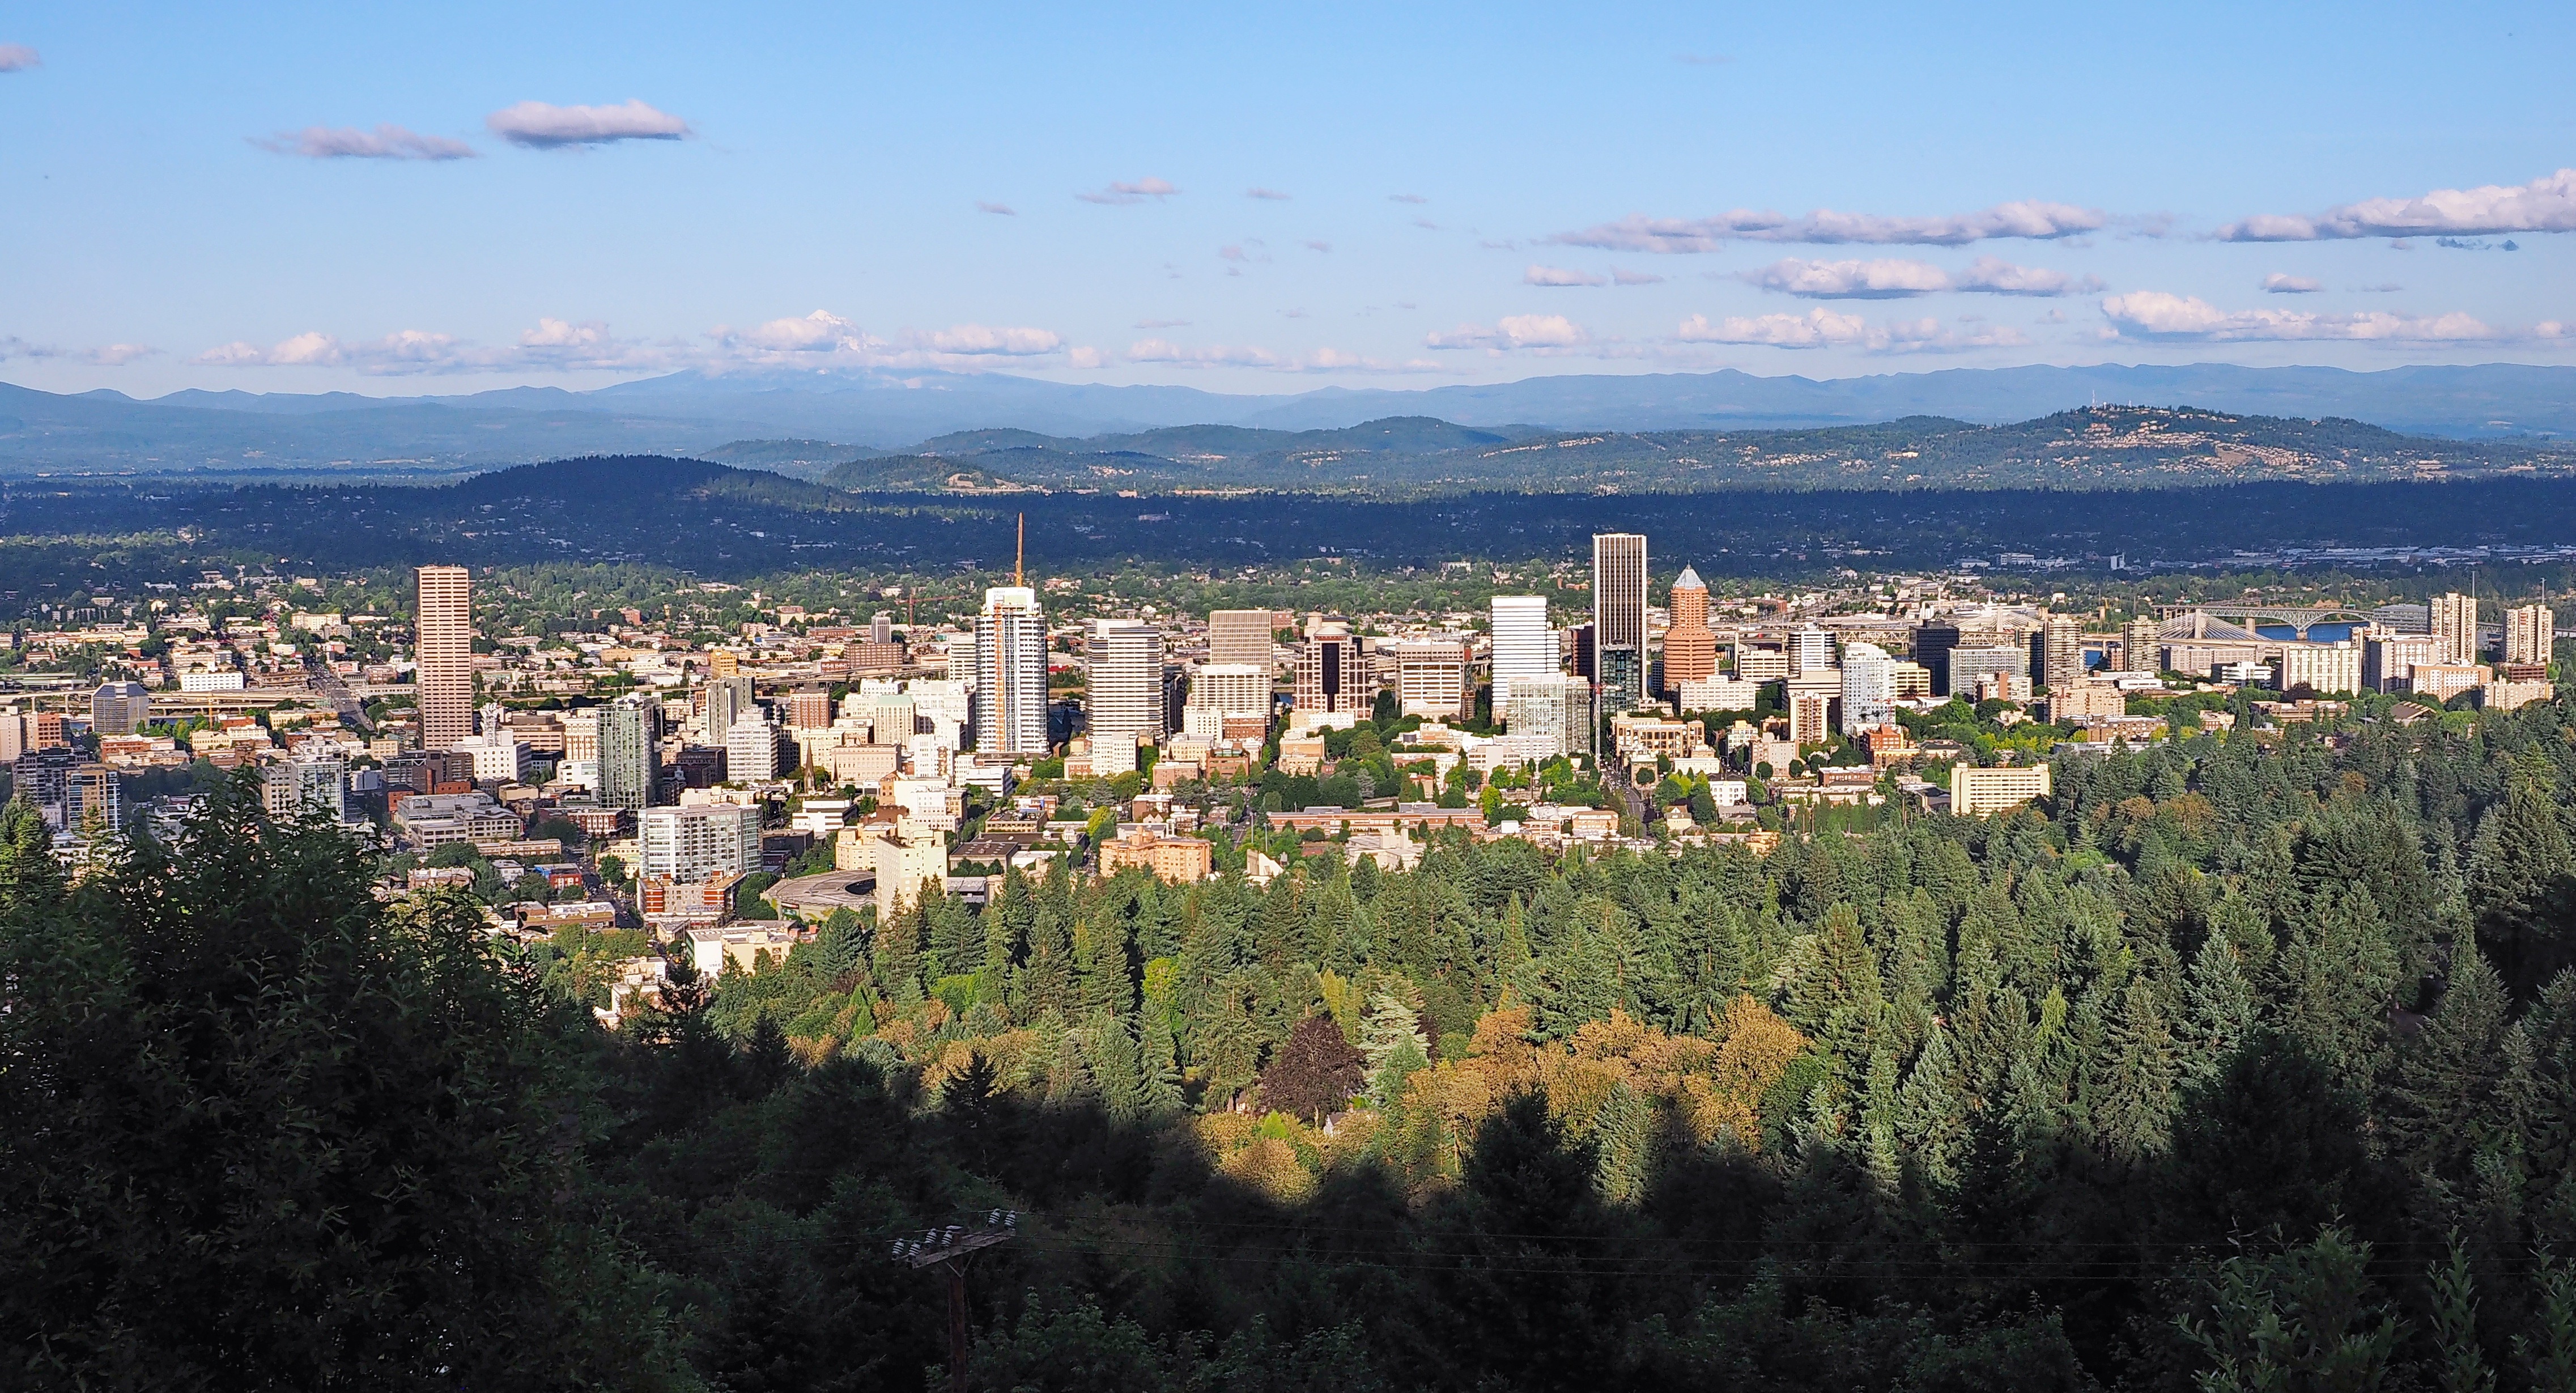
landscape, tree, horizon, mountain, skyline, hill, town, building, city, skyscraper, cityscape, panorama, landmark, aerial photography, geographical feature, human settlement